Ottoman Army (1861–1922)

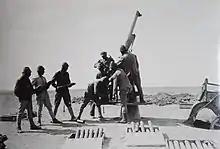
Ottoman anti-aircraft cannon WWI

The Hamidiye was the first trained and organized Kurdish force within the Ottoman army, created by the Ottoman sultan Abdul Hamid II in 1892. It was modeled after the Caucasian Cossack Regiments (i.e. the Persian Cossack Brigade) and tasked to patrol the Russo-Ottoman frontier. Despite its military appearance, organization and potential, the Hamidiye was in no way a cross-tribal force. Cavalrymen quickly found out that they could only be tried through a military court-martial, and were immune to civil administration. Realizing their immunity, they turned their forces into “legalized robber brigades” as they stole grain, harvested fields, drove off herds, and openly stole from shopkeepers.